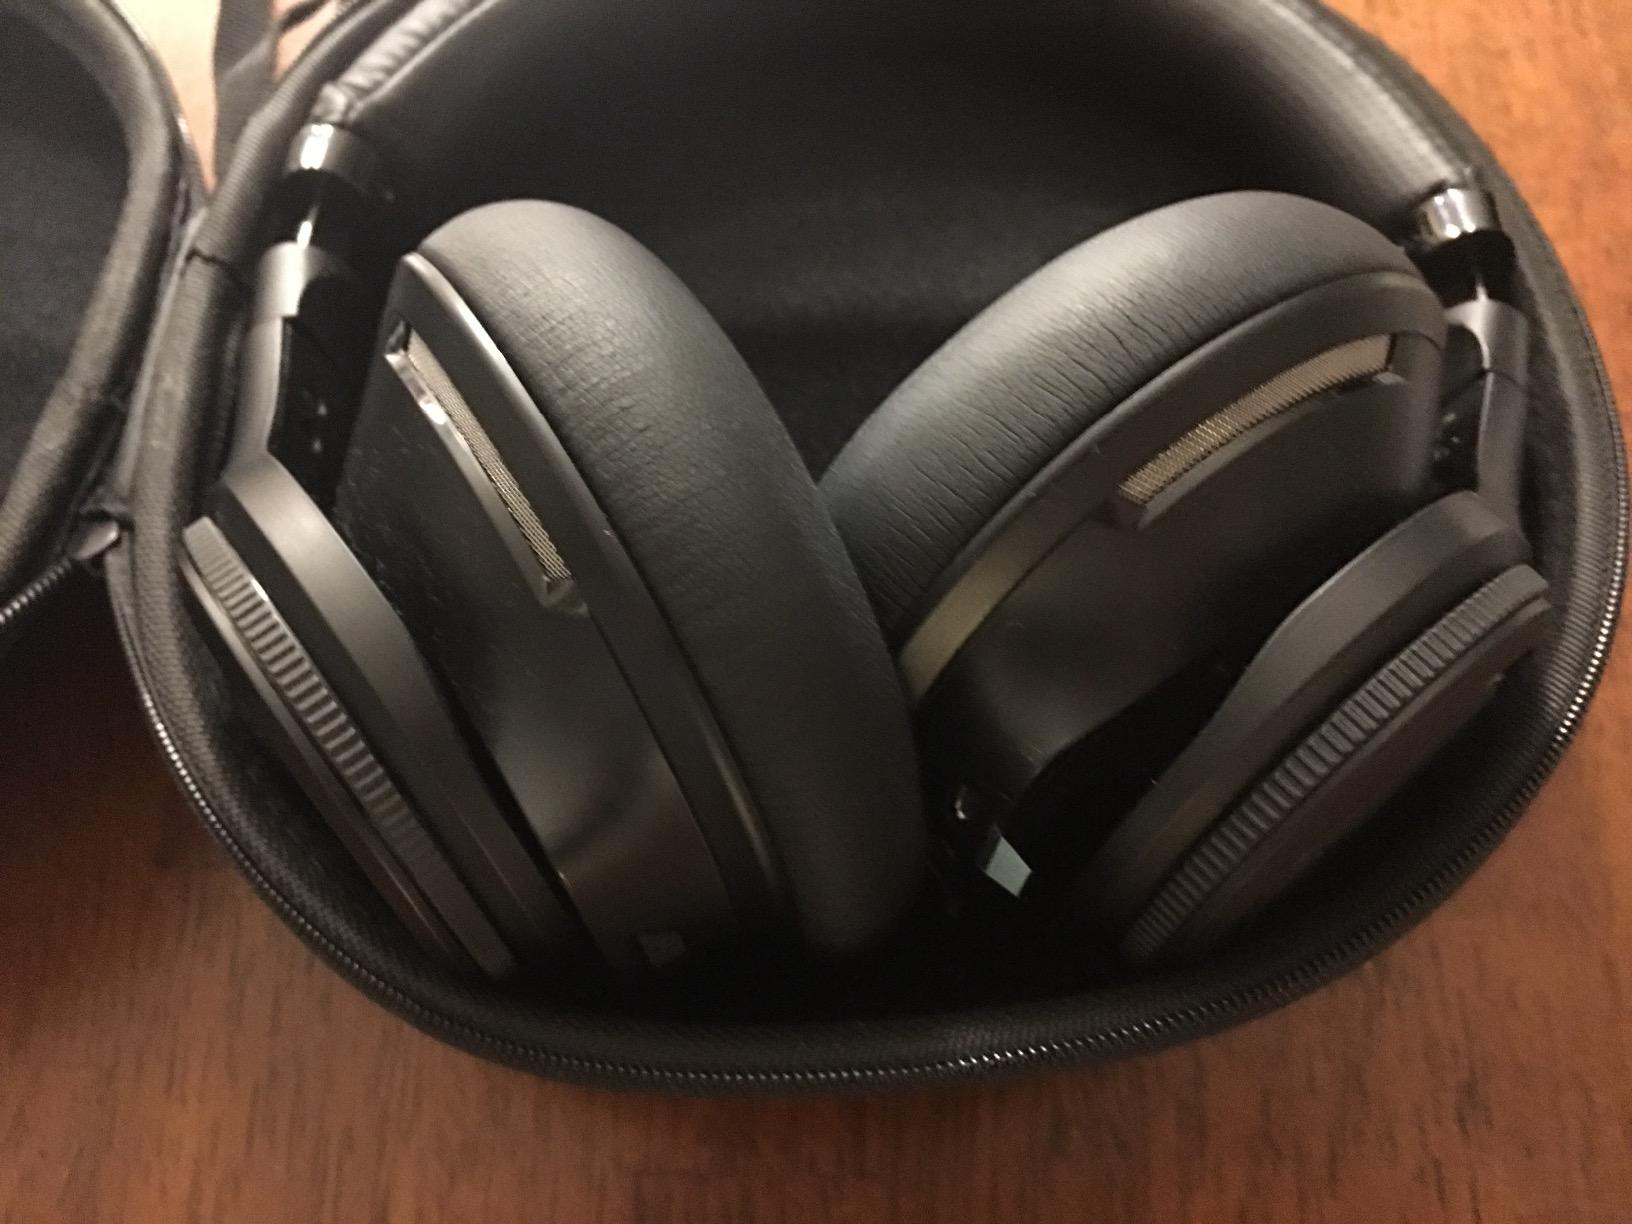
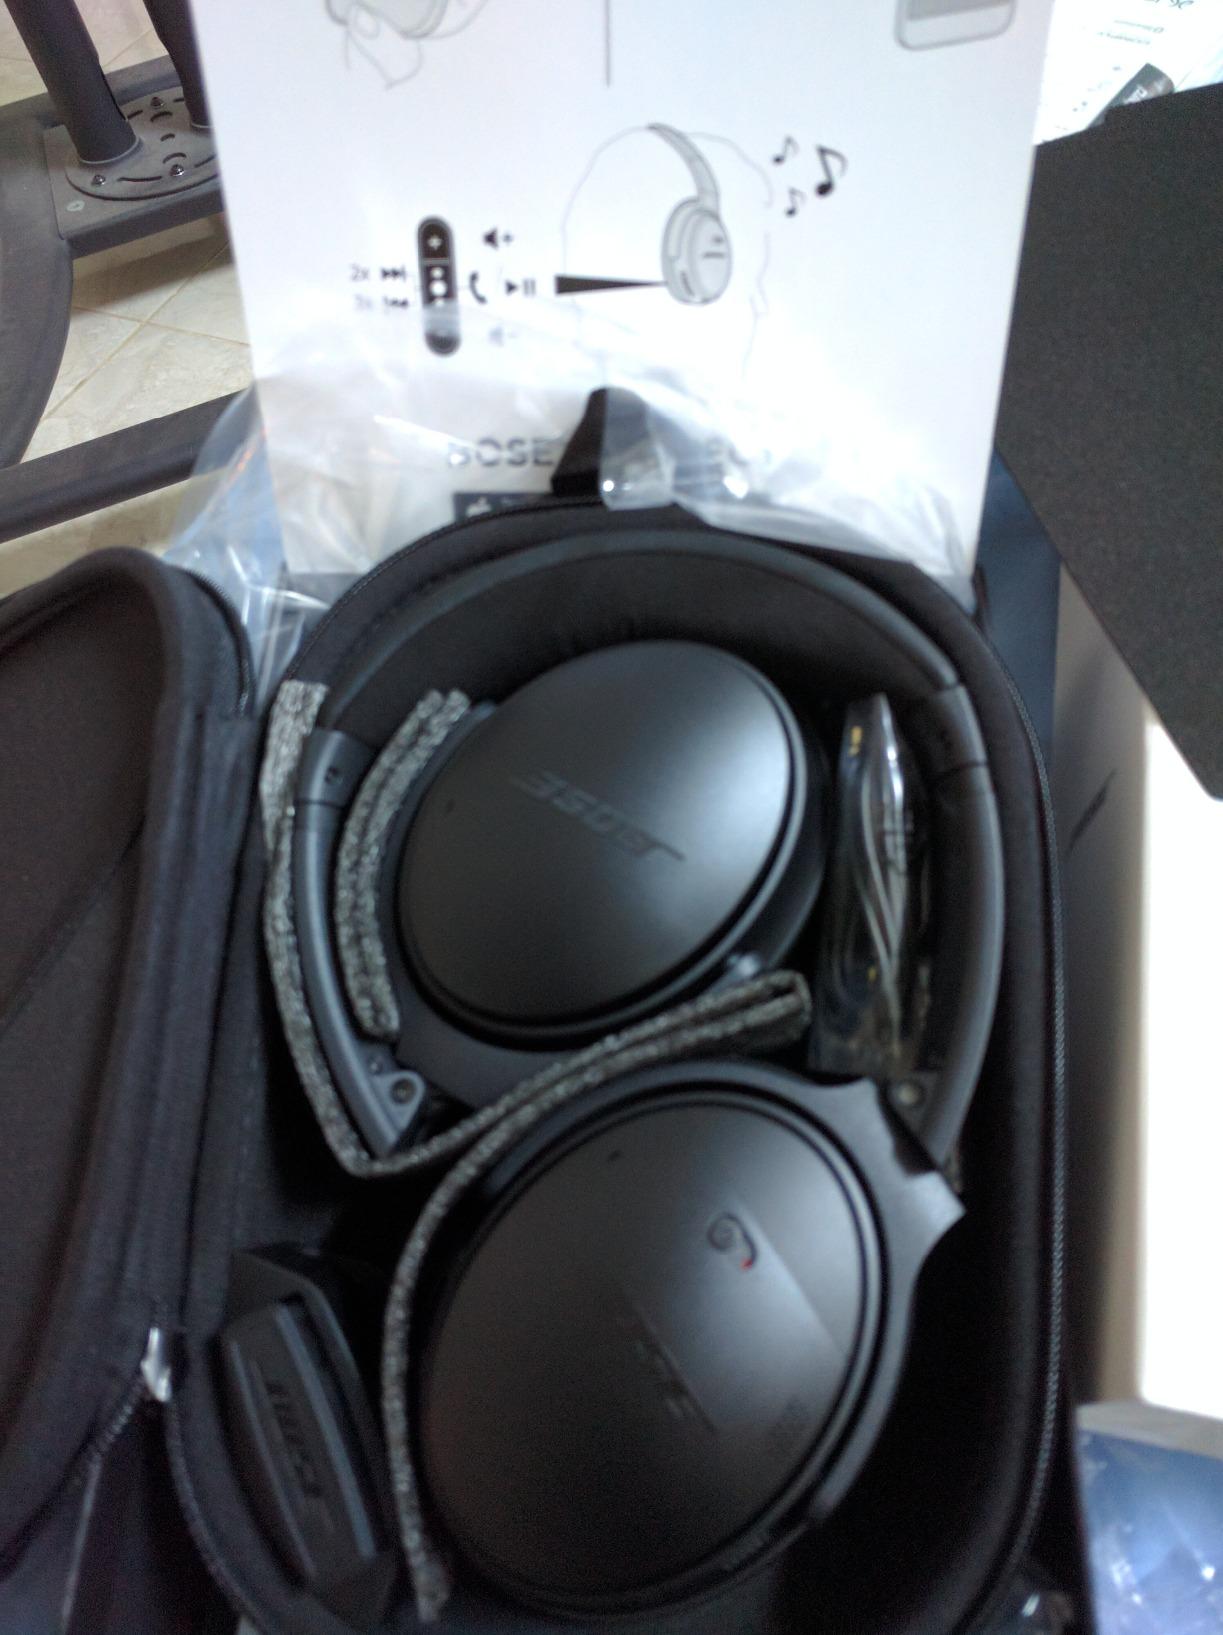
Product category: headphones
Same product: no